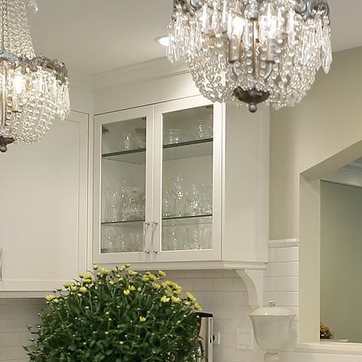
Material: glass